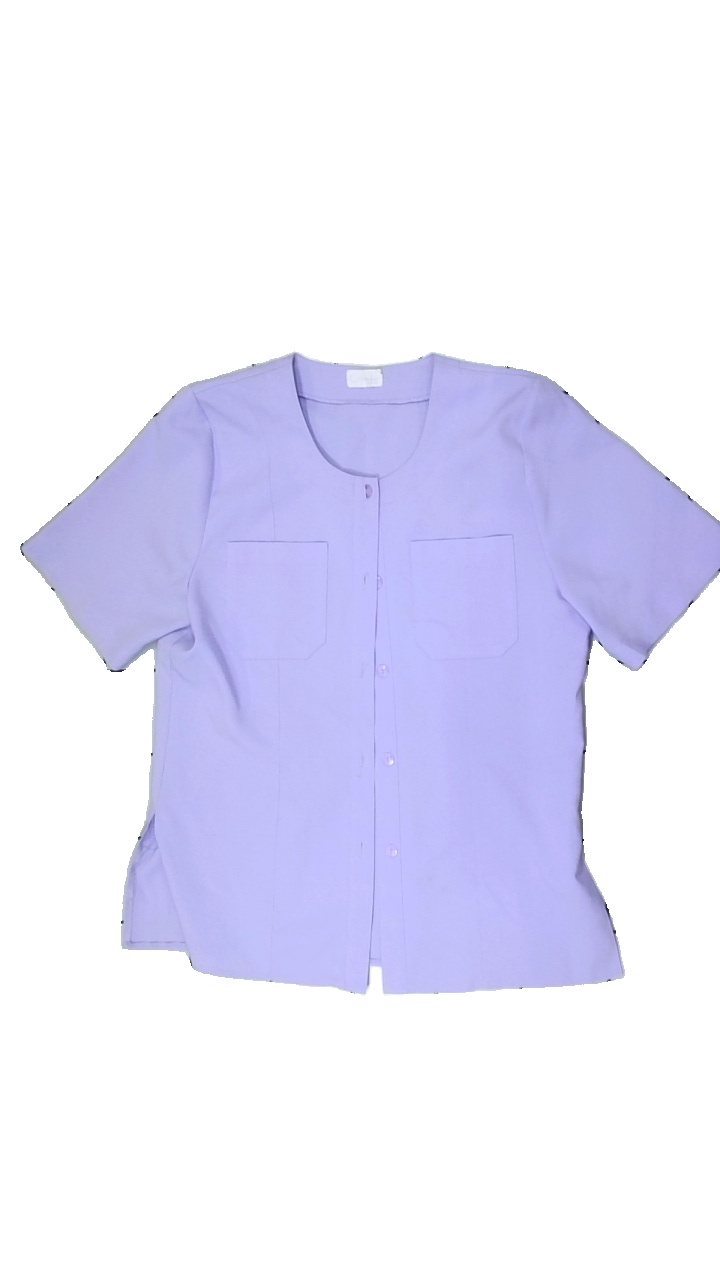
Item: Shirt (Ladies)
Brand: Catherine Collection
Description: washed out
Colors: Purple
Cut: Regular
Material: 100% polyester
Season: All
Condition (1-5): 3
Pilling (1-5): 3
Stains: Minor
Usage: Recycle
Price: <50